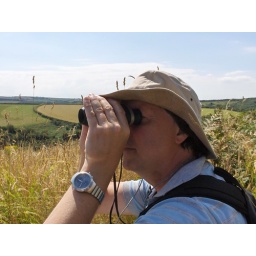
stalking the windbury hill maneater in the long grass